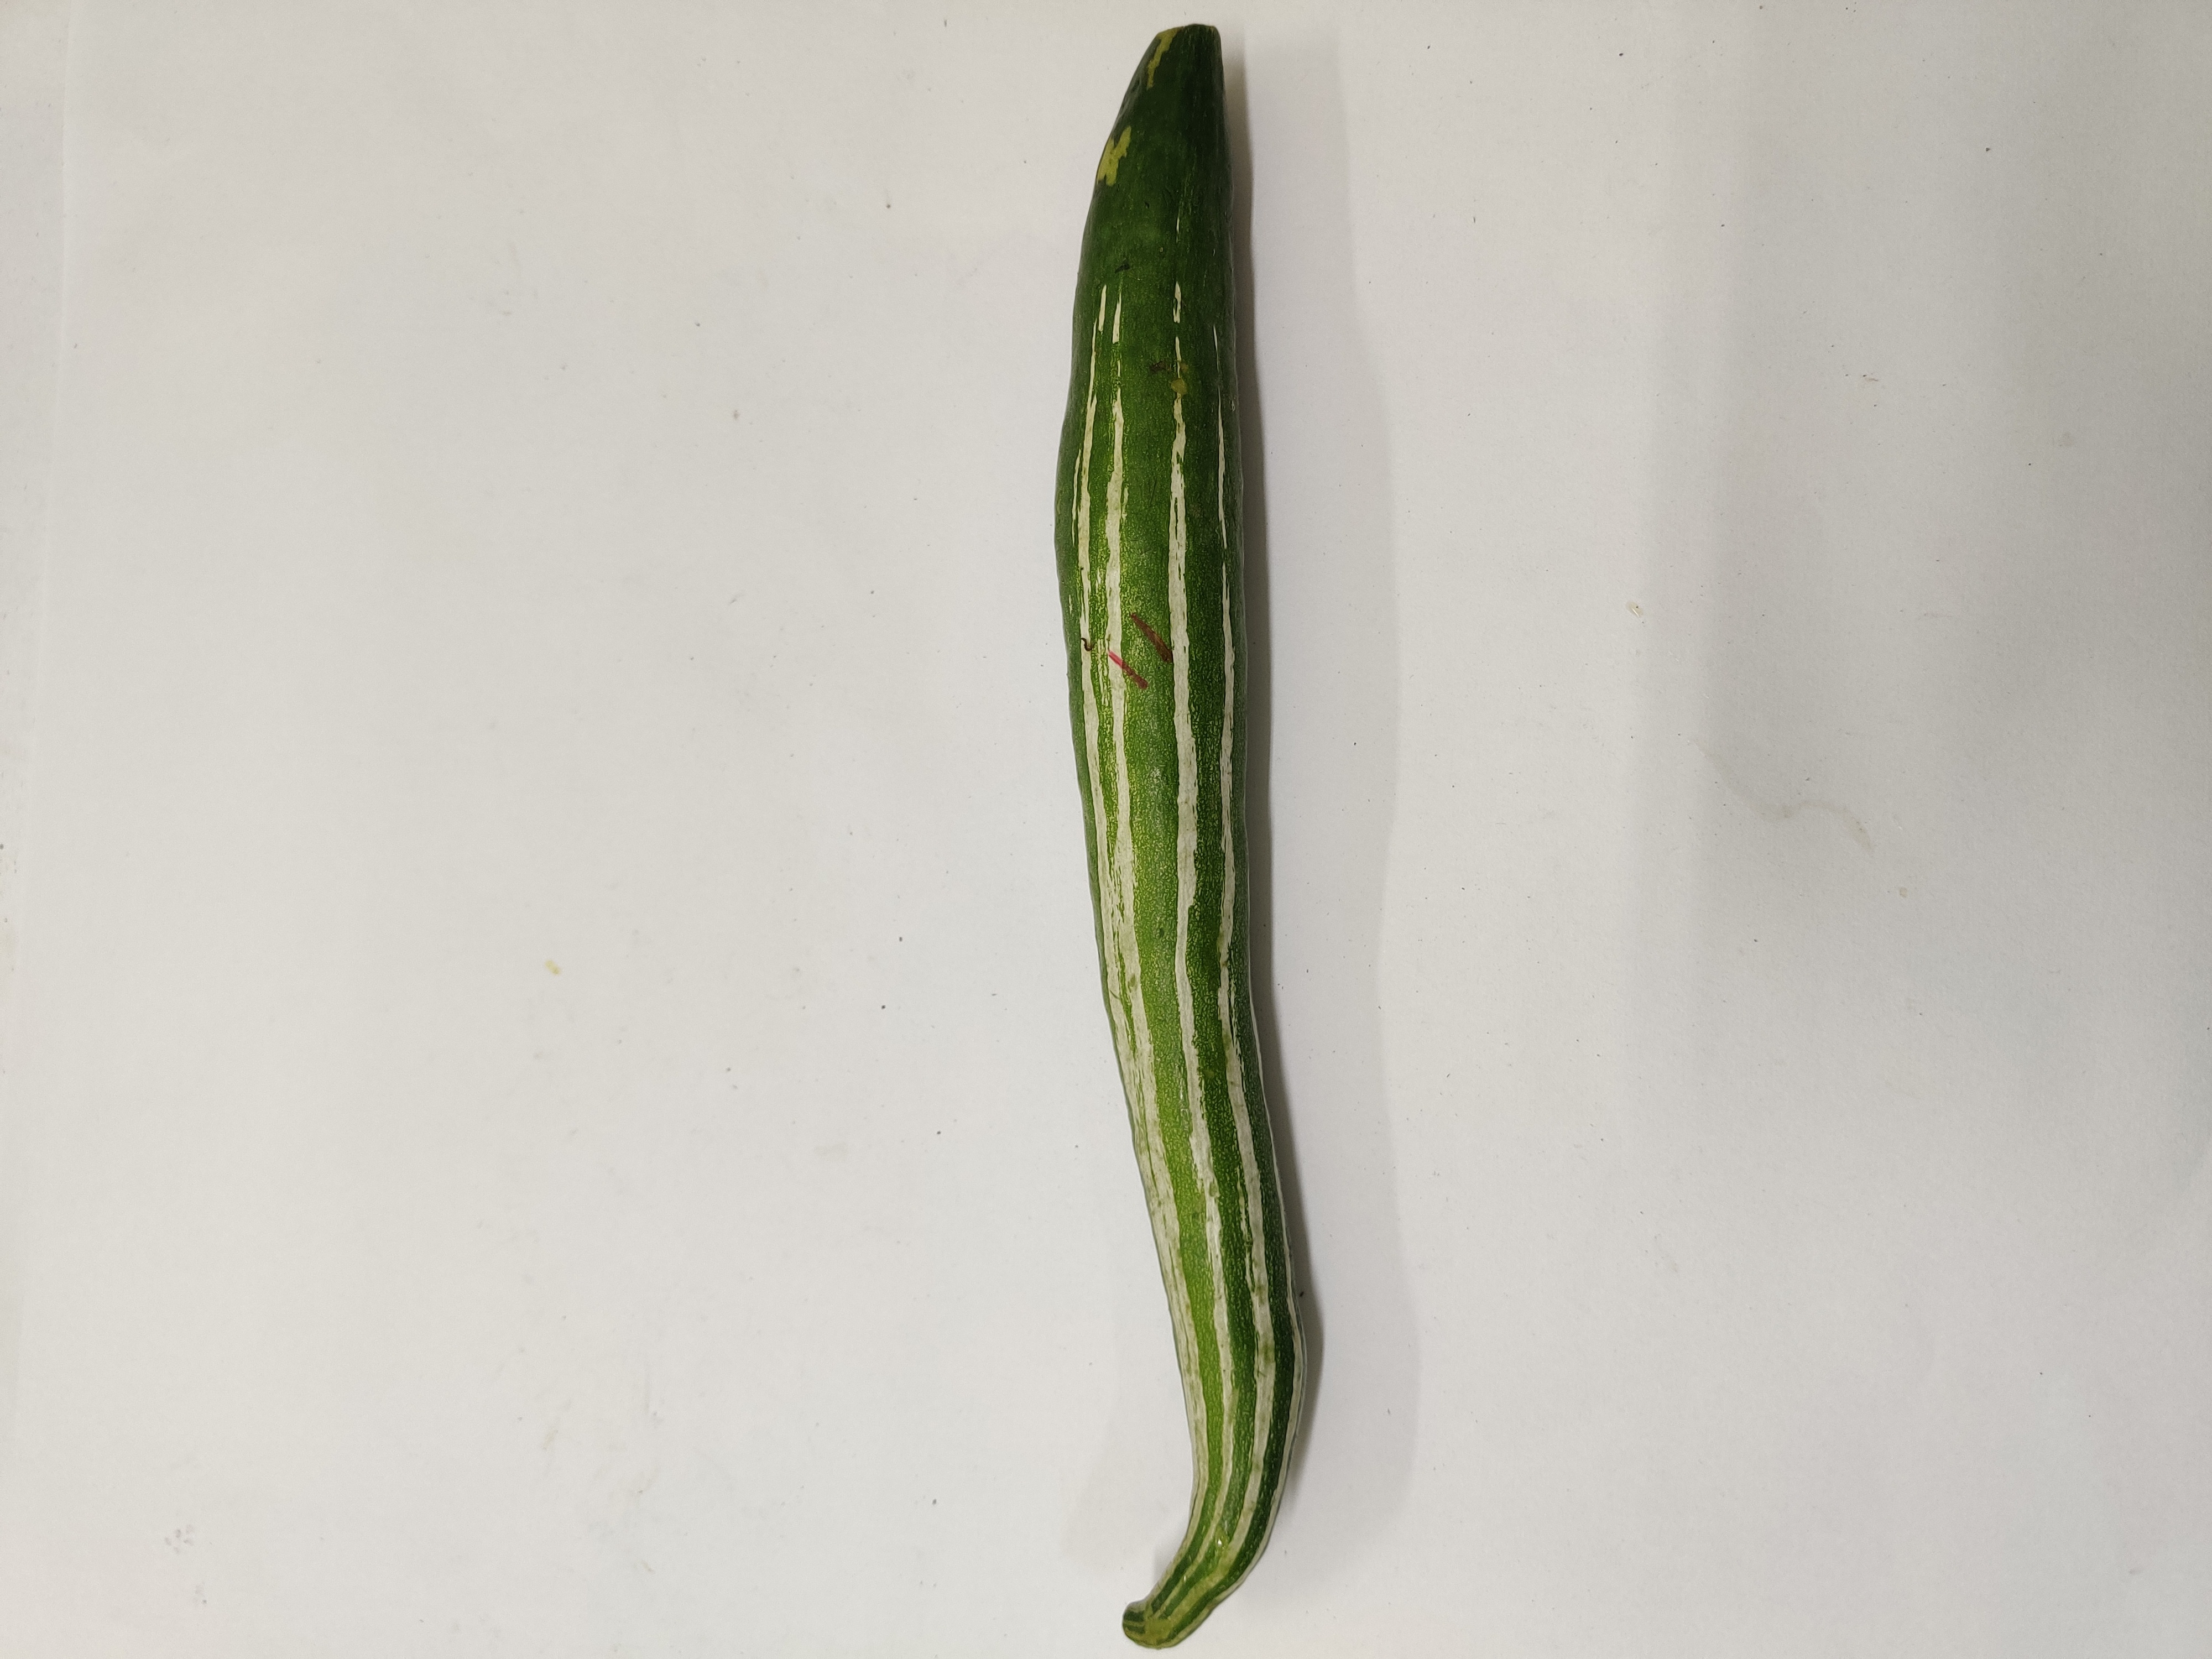
Crop: Snake Gourd
Condition: Fresh